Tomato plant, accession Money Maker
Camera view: vertical (180 deg); turntable rotation: 0 degrees
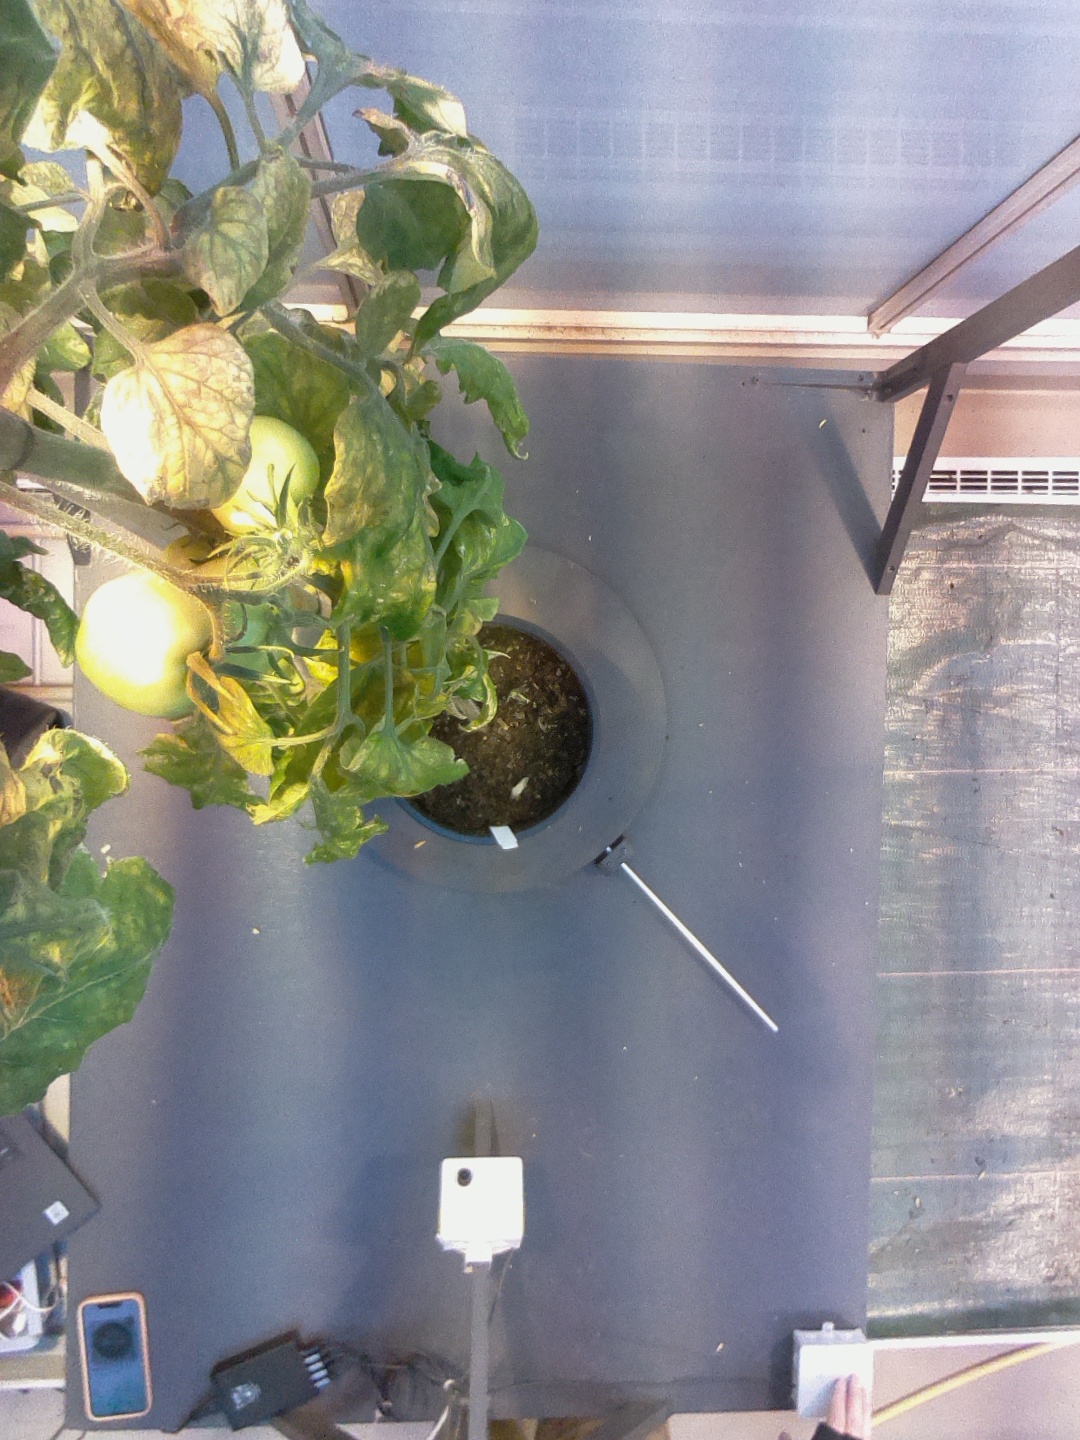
BBCH growth stage 77: 70%-80% of final fruit size